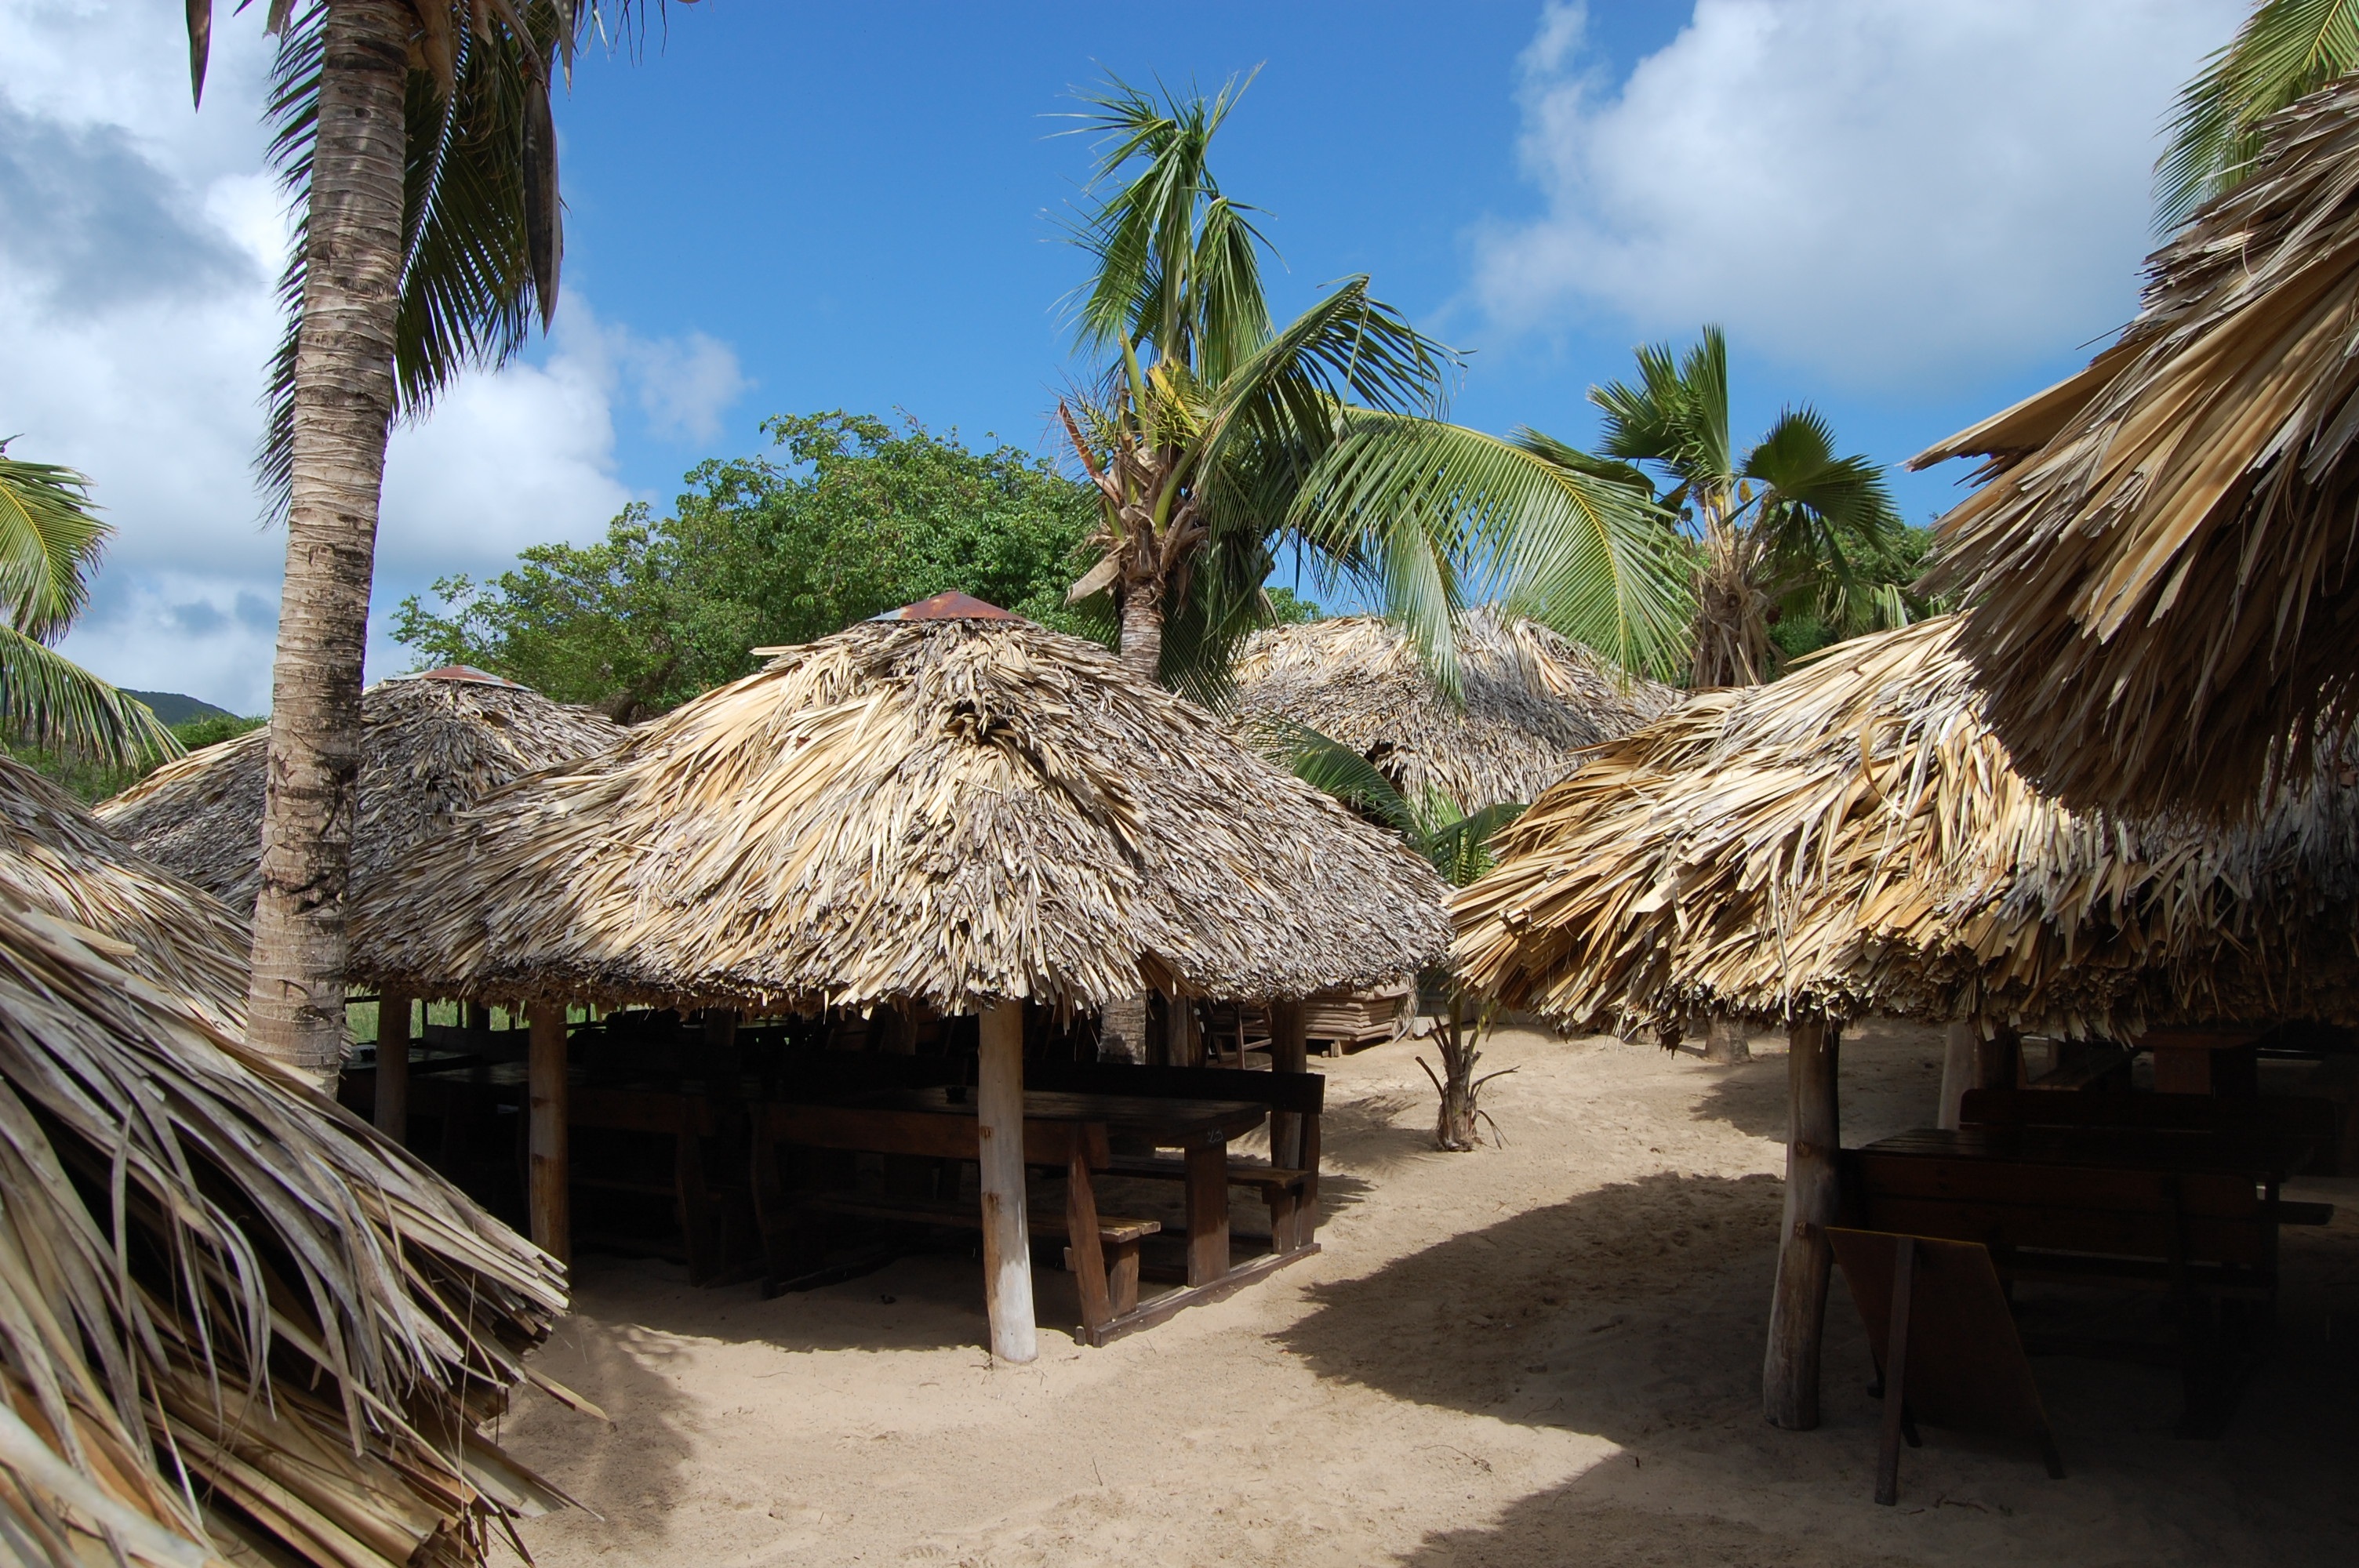
beach, sea, nature, sand, roof, summer, vacation, travel, hut, village, idyllic, jungle, paradise, palm, tropical, island, tourism, relaxation, resort, caribbean, exotic, tropics, thatched, thatching, geographical feature, arecales